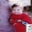
Label: boy